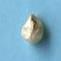
Maize quality: Bad